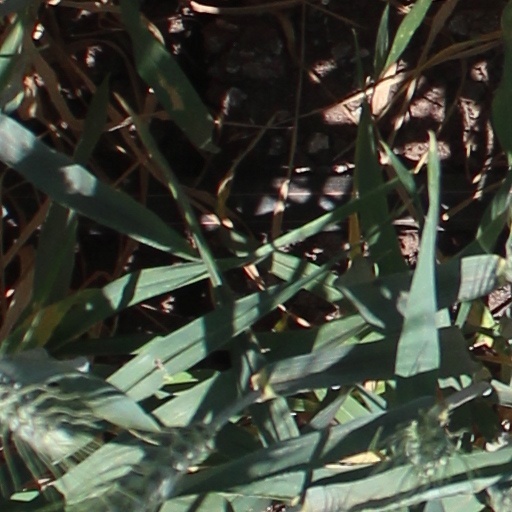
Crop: wheat